The Swimsuit Issue

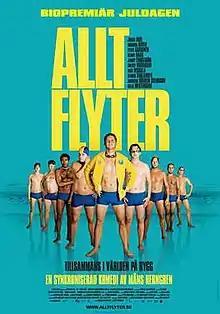
Swedish cover

The Swimsuit Issue is a 2008 Swedish film directed by Måns Herngren.